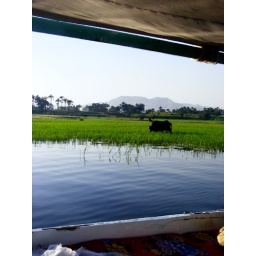
Egypt (Luksor) - Cows eating grass can only happen along the Nile in Egypt. Otherwise it's India, or Switzerland.